Cardisoma guanhumi

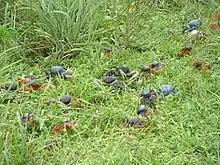
A group of blue land crabs

The carapace of "Cardisoma guanhumi" can reach a width up to . As with many crab species, males possess dimorphic claws; the larger claw can become longer than the carapace's width. The eyes are stalked and their colour ranges from a deep blue to a pale grey. Juveniles generally have a brown carapace with orange coloured legs. Females usually appear light gray or white. Adult colours are usually present between and . Individuals of the species can weigh over .